Robert Campbell (Australian rules footballer)

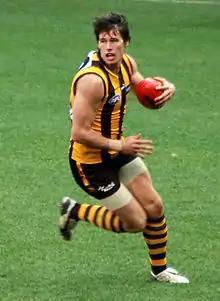
Robert Campbell playing for Hawthorn on 5 August 2008

Robert "Robbie" Campbell (born 2 June 1982) is an Australian rules footballer who played for the Hawthorn Football Club and Melbourne Football Club in the Australian Football League (AFL). At 200 cm tall, he made his AFL debut with the Hawthorn Hawks in 2002. After appearing sporadically in his first few seasons, Campbell starred in 2006 with 230 disposals and 300 hit outs, playing in each of the club's 22 games.